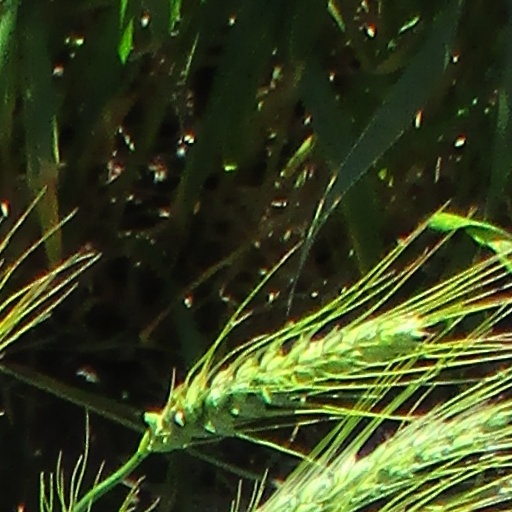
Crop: wheat